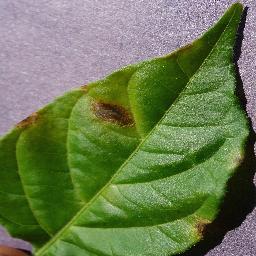
Label: Pepper,_bell___Bacterial_spot